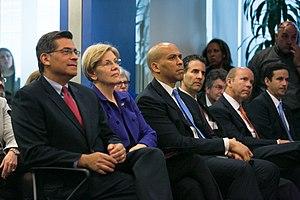
Cory Anthony Booker, né le 27 avril 1969 à Washington, D.C., est un homme politique américain, membre du Parti démocrate. Maire de Newark de 2006 à 2013, il est sénateur pour le New Jersey au Congrès des États-Unis depuis le 31 octobre 2013.